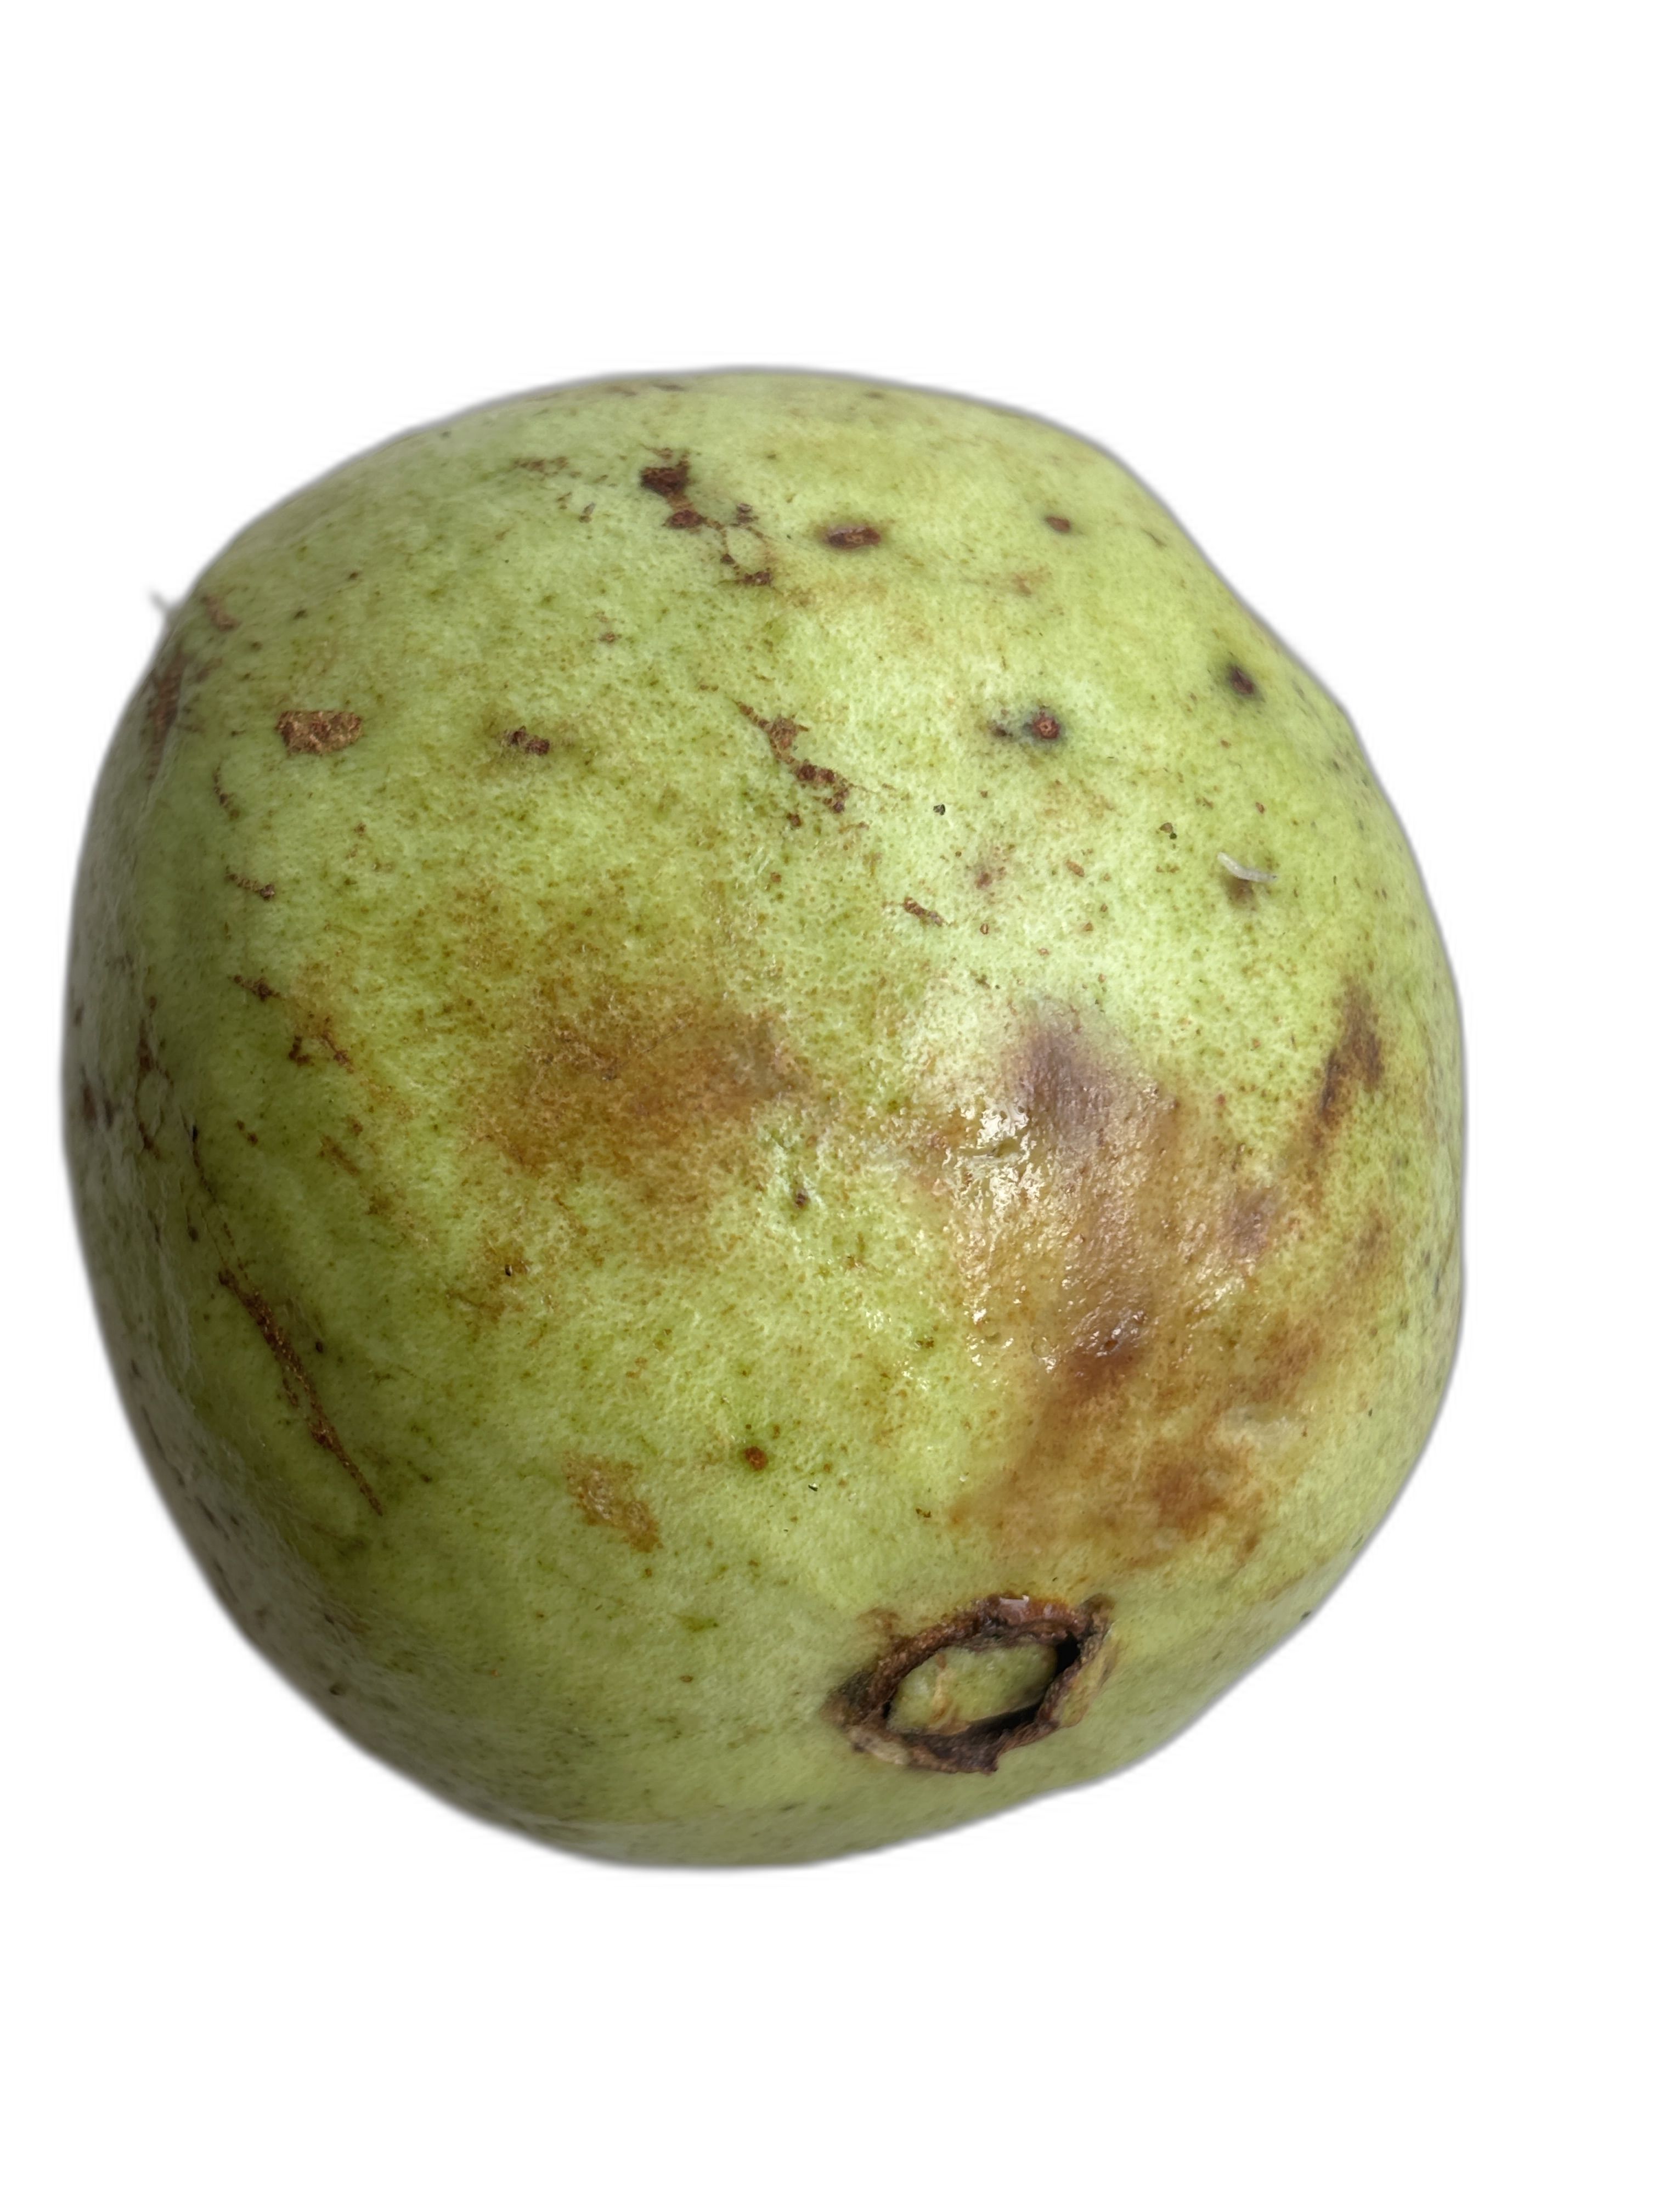
Plant part: fruit
Disease: Anthracnose